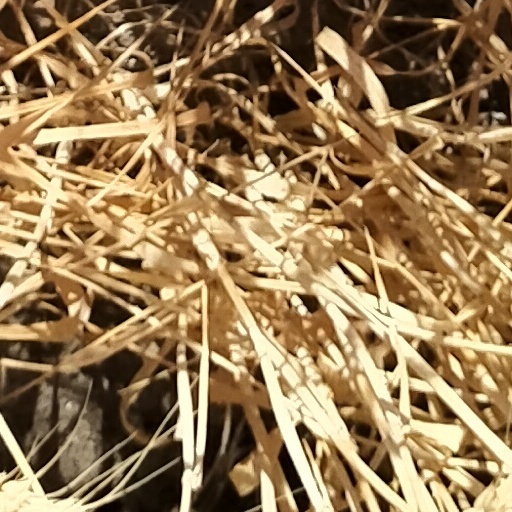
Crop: wheat